Martin Hanzal

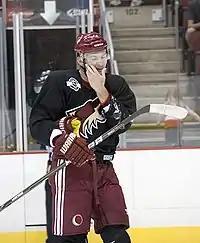
Hanzal training with the Coyotes

On 1 July 2017, Hanzal as a first time free agent, signed a three-year, $14.25 million contract with the Dallas Stars. In his first season with the Stars in 2017–18, Hanzal missed the majority of training camp with the foot injury. He was then hampered by multiple injuries limiting his effectiveness in recording just 5 goals and 10 points in just 38 games. Approaching the final push for the post-season, on 9 March 2018, it was announced that Hanzal was ruled out for the remainder of the season to undergo a spinal fusion surgery to correct a persistent back injury with a recovery of six to seven months.